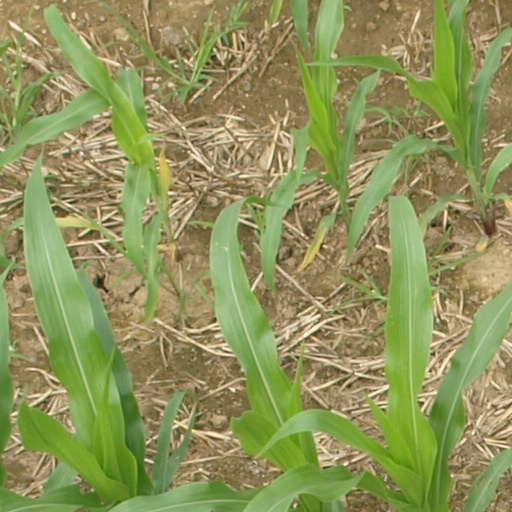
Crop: maize; corn